Ibn Zaydun

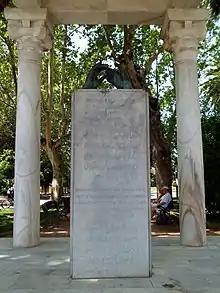
Monument for Ibn Zaydun and Wallada, Córdoba

Ibn Zayduni was born in 1003 in Cordoba to an aristocratic Andalusian Arab family descended from the Banu Makhzum. He grew up during the decline of the Caliphate of Córdoba and was involved in the political life of his age. He joined the court of the Jahwarid Abu al-Hazm of Cordoba, but then was imprisoned by him after accusations that Ibn Zaydun conspired against him and his patrons.